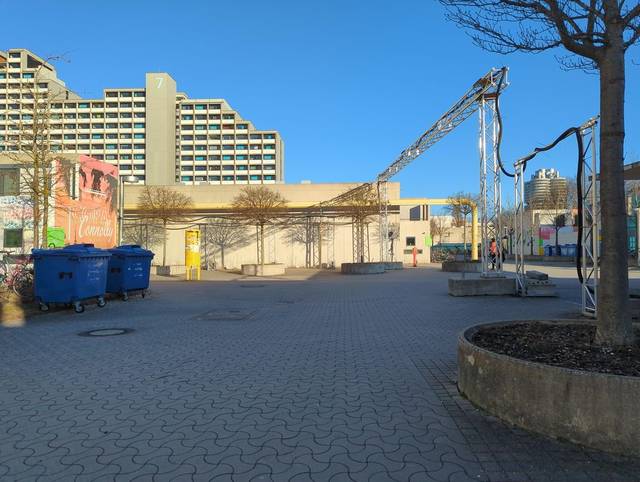
Region: Germany
Coordinates: 48.179, 11.552